Julius Lippelt

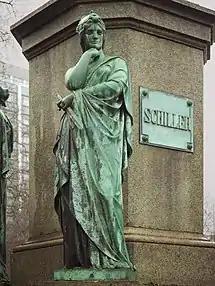
"Drama", from the Schiller Monument

Julius Lippelt (5 December 1829, in Hamburg – 17 August 1864, in Hamburg) was a German sculptor.